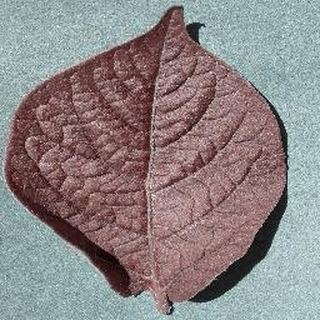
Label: healthy_potato